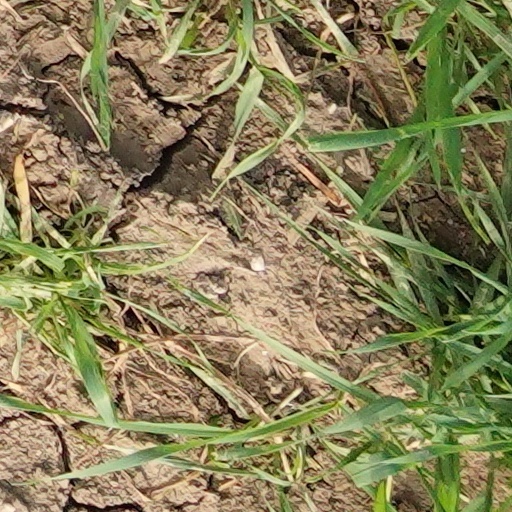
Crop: wheat